Garry Minkh

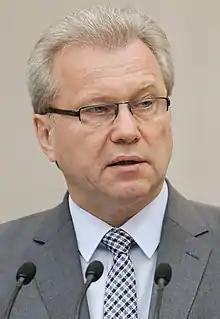
Minkh in 2018

Garry Vladimirovich Minkh (born 1 February 1959), is a Russian politician and legal figure, who is currently the in the State Duma. He has the federal state civilian service rank of 1st class Active State Councillor of the Russian Federation.